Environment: real
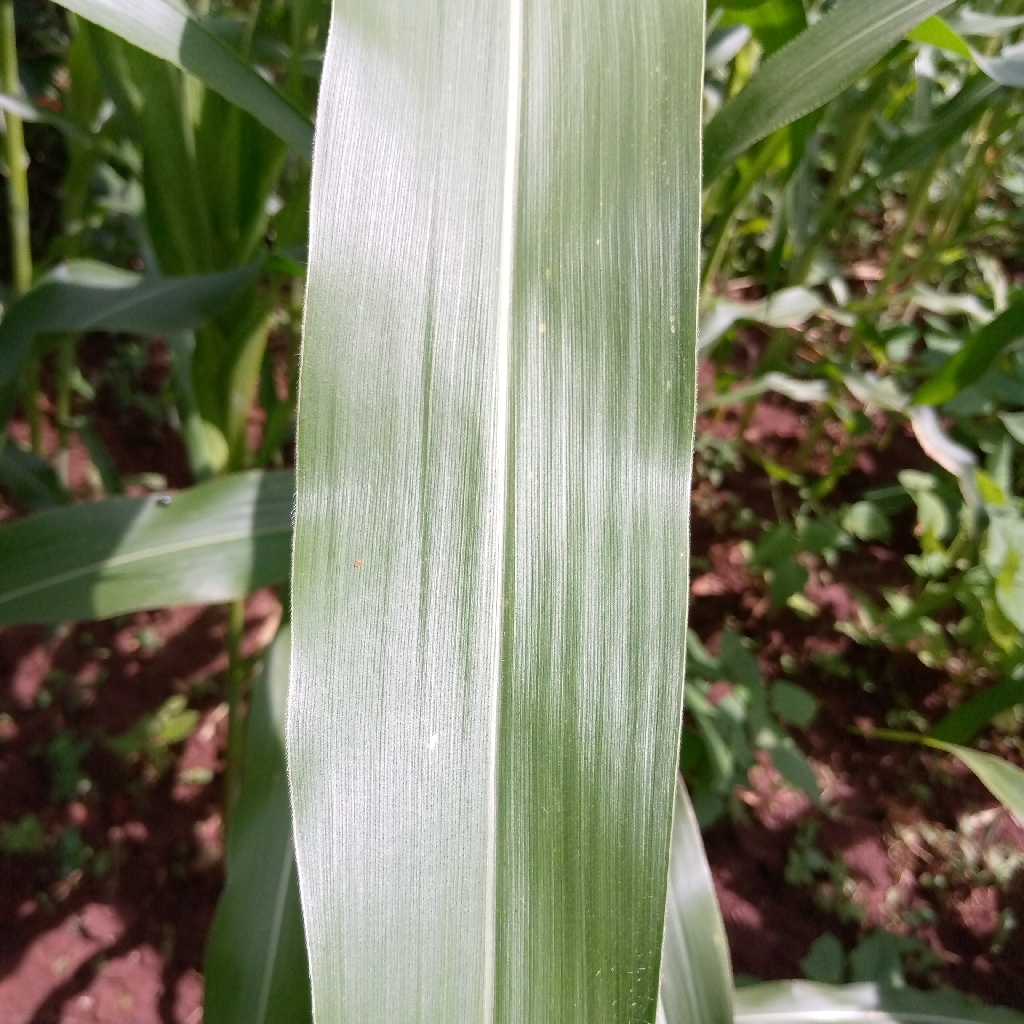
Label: healthy